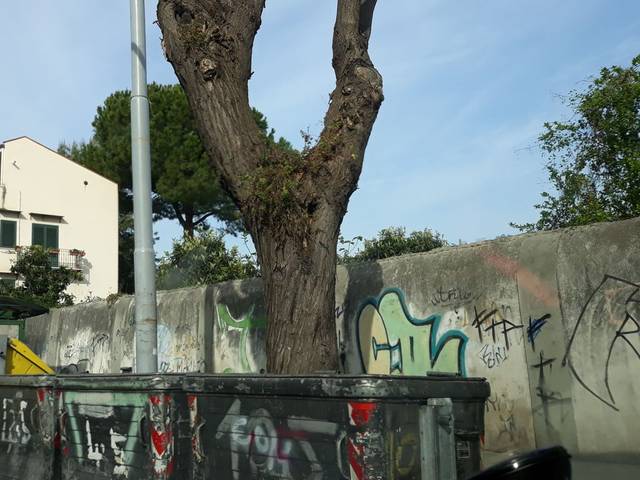
Region: Italy
Coordinates: 38.101, 13.326